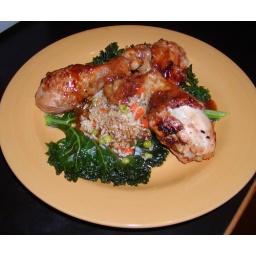
braised lemon chicken drum sticks with a brown Jasmine rice pilaf over wilted kale leaves